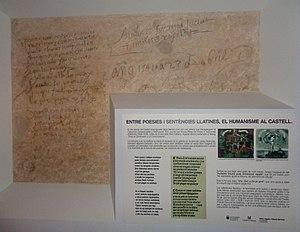
Le Château d'Alaquás, Château des Quatre Tours ou Palais des Aguilars, est l'une des demeures nobles érigées pendant la période de décadence féodale au XVIᵉ siècle. Il est situé à Alaquàs.